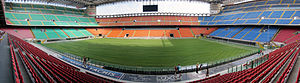
VM i fodbold 1934 / Spillesteder
VM i fodbold 1934 var det andet VM i fodbold og blev afholdt i Mussolinis Italien. FIFA tildelte Italien værtsskabet ved et møde i Zürich i september 1932, idet Italien var den eneste ansøger. Værtslandet Italien blev den anden verdensmester gennem tiden ved at slå Tjekkoslovakiet 2-1 i finalen.